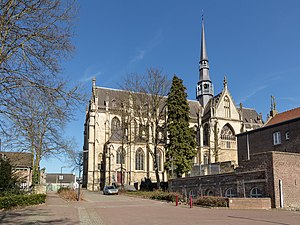
Meerssen / Galleri
Meerssen er en kommune og en by, beliggende i den sydlige provins Limburg i Nederlandene. Kommunens areal er på 27,47 km², og indbyggertallet er på 19.071 pr. 1. april 2016.